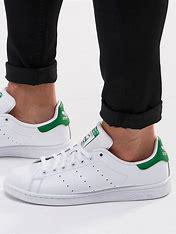
Brand: adidas
Model: Originals Stan Smith